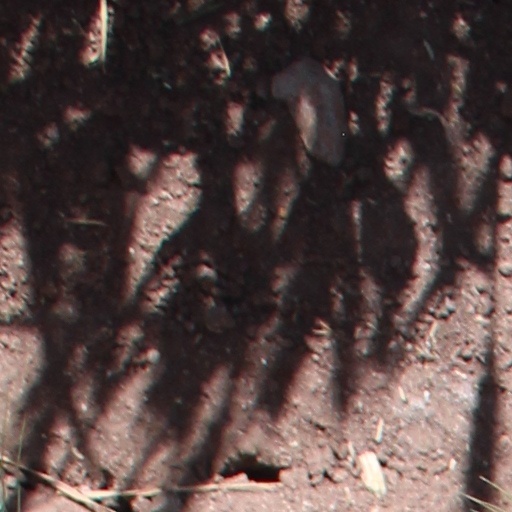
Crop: wheat